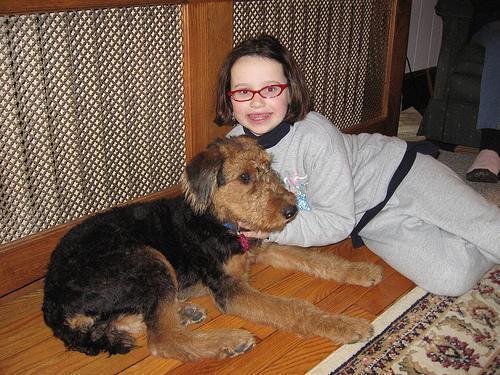
Airedale